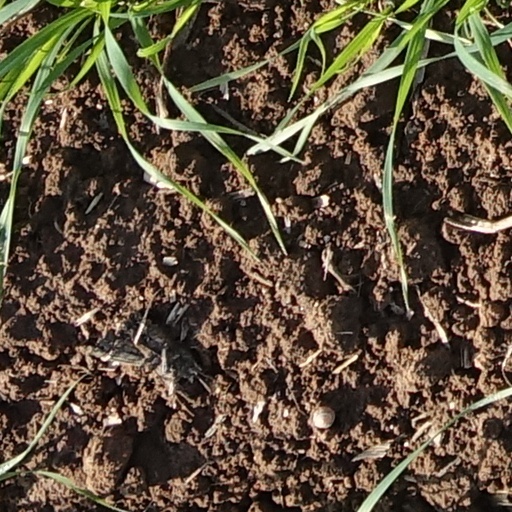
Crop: wheat